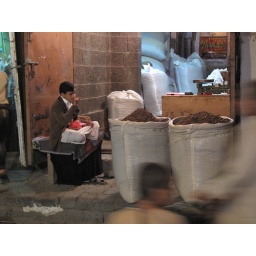
boy in street shot